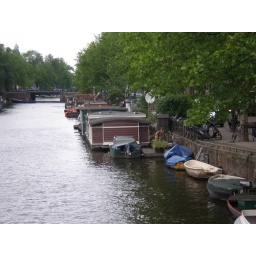
The house boat in Amsterdam.